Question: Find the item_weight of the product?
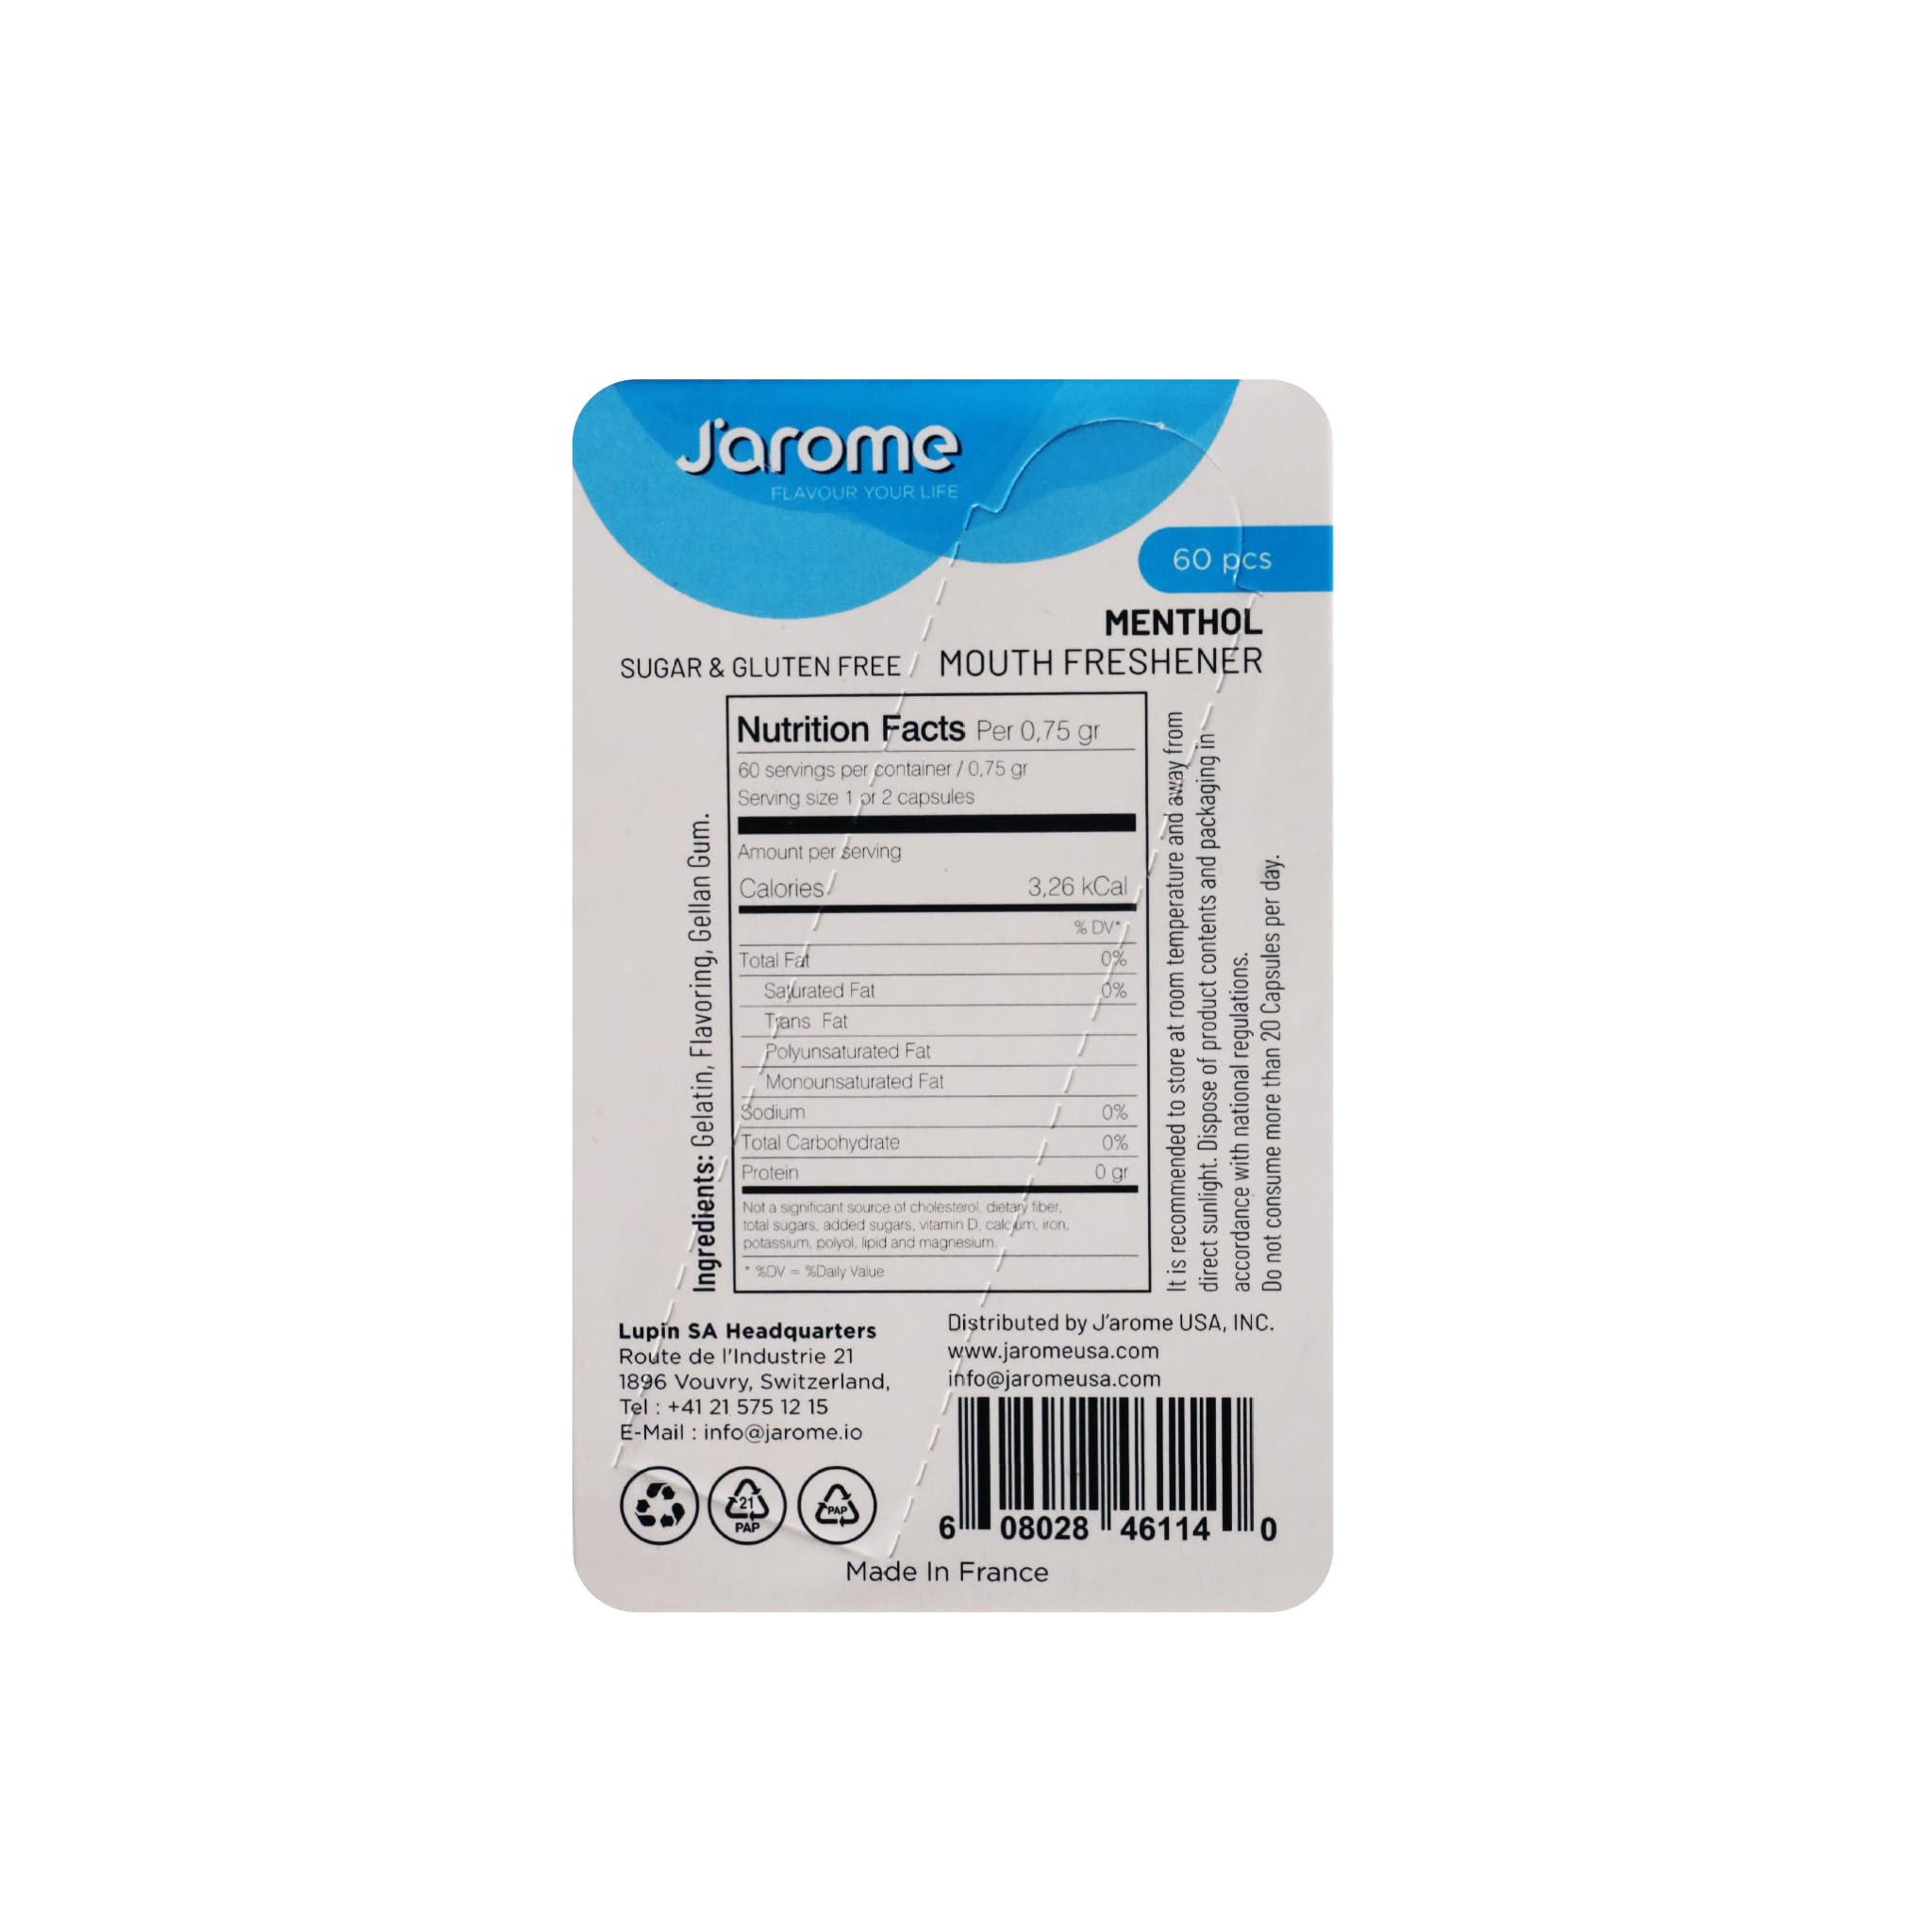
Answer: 0.75 gram